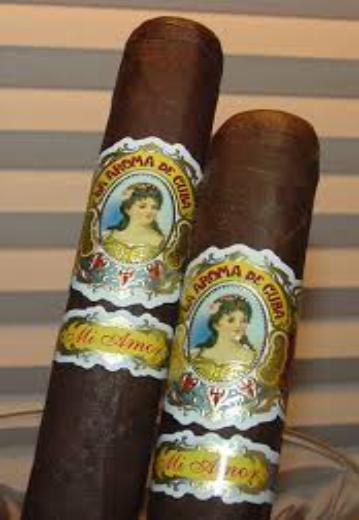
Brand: La Aroma de Cuba
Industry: Necessities